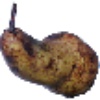
Label: pear_abate